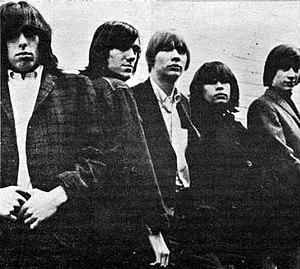
Blues Magoos est un groupe de rock américain, originaire du Bronx, à New York. Il est formé dans les années 1960, et s'est notamment distingué dans le genre psychédélique. Après sa séparation en 1972, il se reforme en 2008 et publie son premier album en 43 ans, intitulé Psychedelic Resurrection.